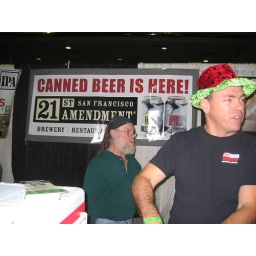
i think the guy in the green shirt is from lagunitas